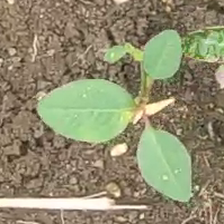
Weed species: Moti_dudhi(Euphorbia_geneculata_L)